Whitman massacre

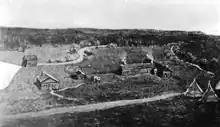
Sketch of the mission

An additional point of contention between Whitman and the Cayuse was the missionaries' use of poisons. John Young, an immigrant from the United States, reported two cases in particular that strained relations. In 1840, he was warned by William Gray of the mission melon patch, the larger of them poisoned. This was from Cayuse taking the produce, to safeguard the patch Gray stated that he " ... put a little poison ... in order that the Indians who will eat them might be a little sick ... " During the winter of 1846, Young was employed on the mission sawmill. Whitman gave him instructions to place poisoned meat in the area surrounding Waiilatpu to kill Northwestern wolves. Several Cayuse ate the deadly meat but survived. Tiloukaikt visited Waiilatpu after the people recovered, and said that if any of the sick Cayuse had died, he would have killed Young. Whitman reportedly laughed when told of the conversation, saying he had warned the Cayuse several times of the tainted meat.